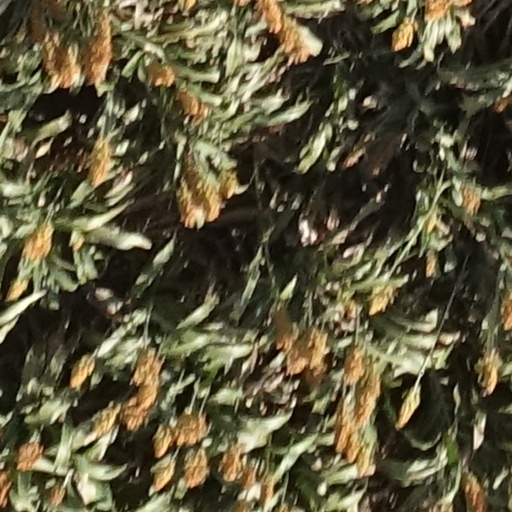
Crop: sorghum